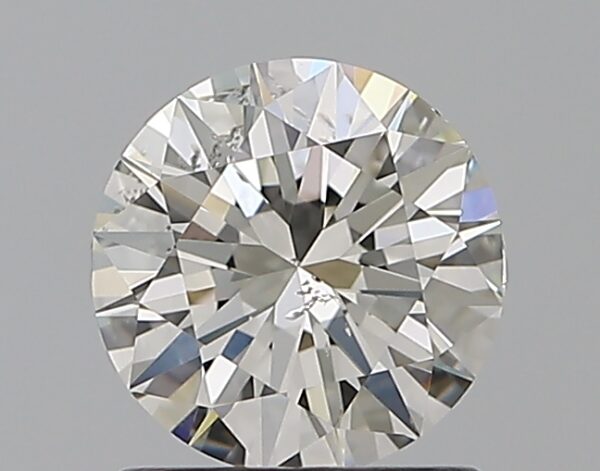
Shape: round
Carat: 1
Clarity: SI1
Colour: I
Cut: EX
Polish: EX
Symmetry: EX
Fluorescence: N
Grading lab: GIA
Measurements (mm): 6.38 x 6.43 x 3.92